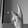
ASL letter: K